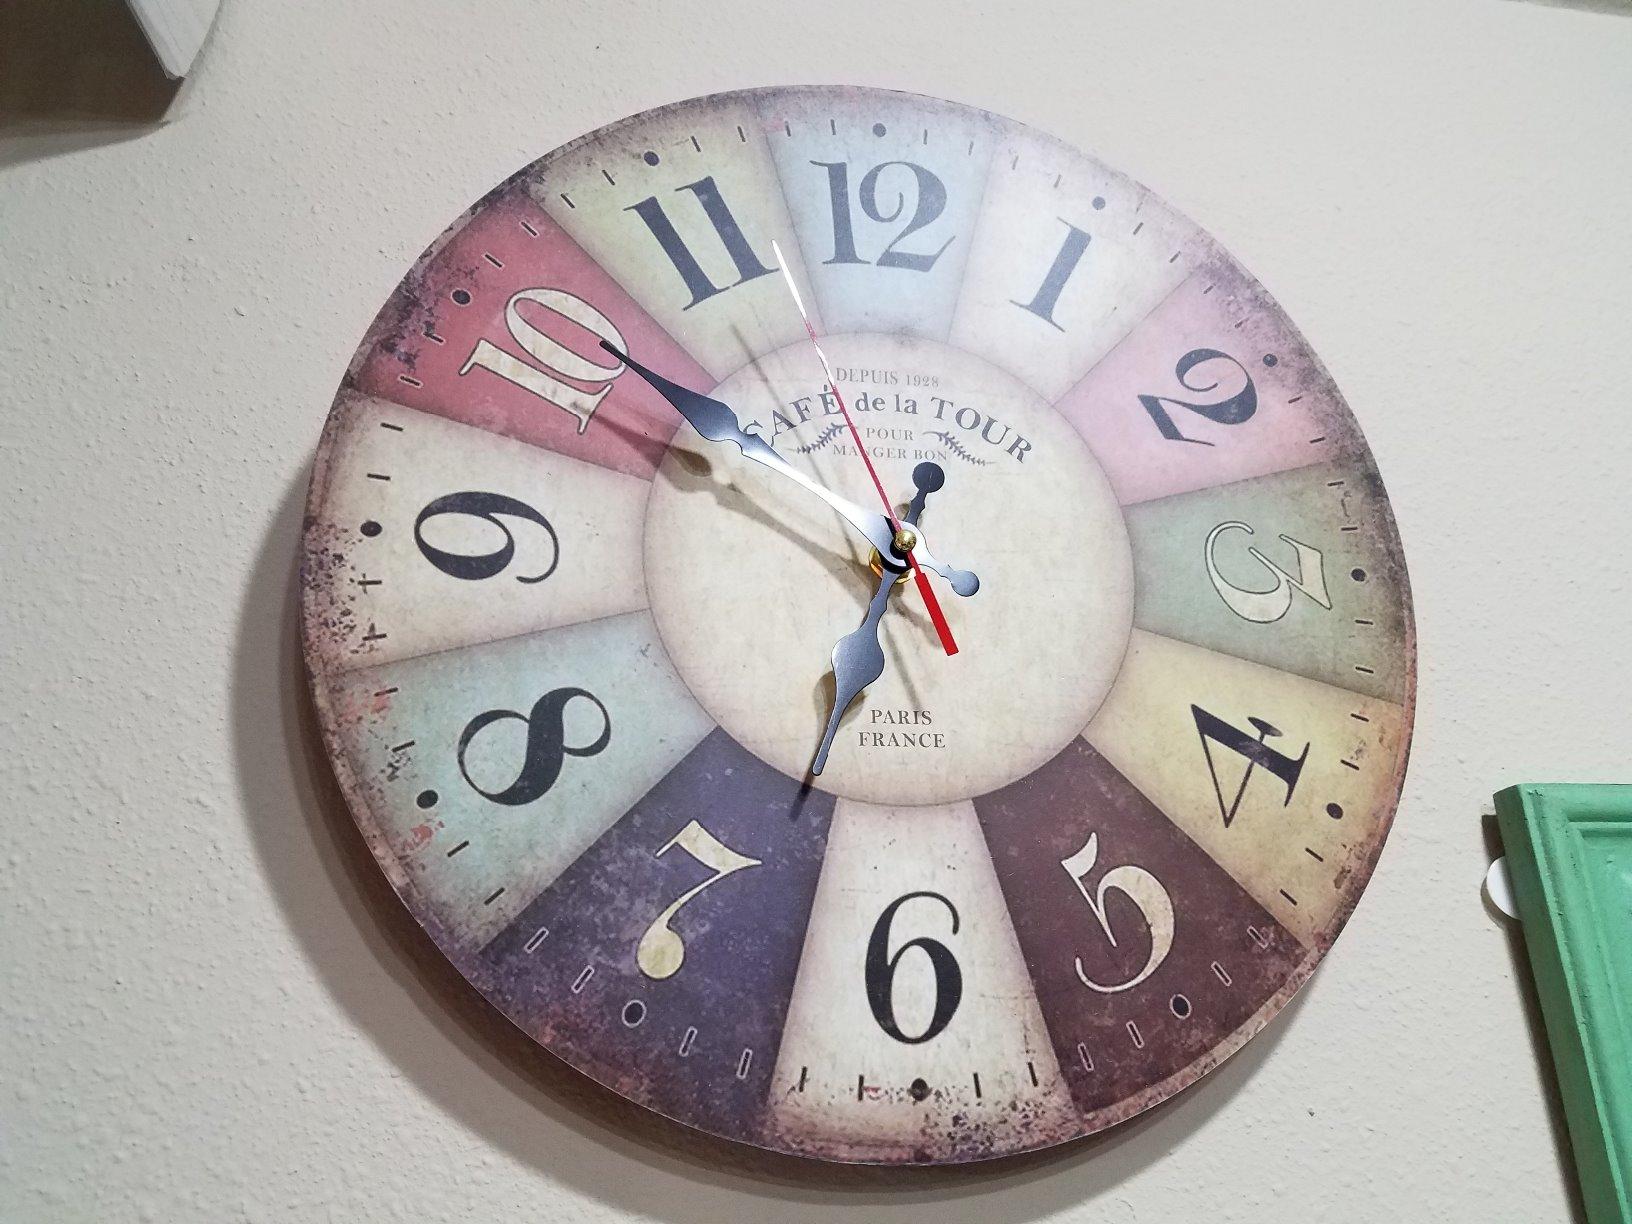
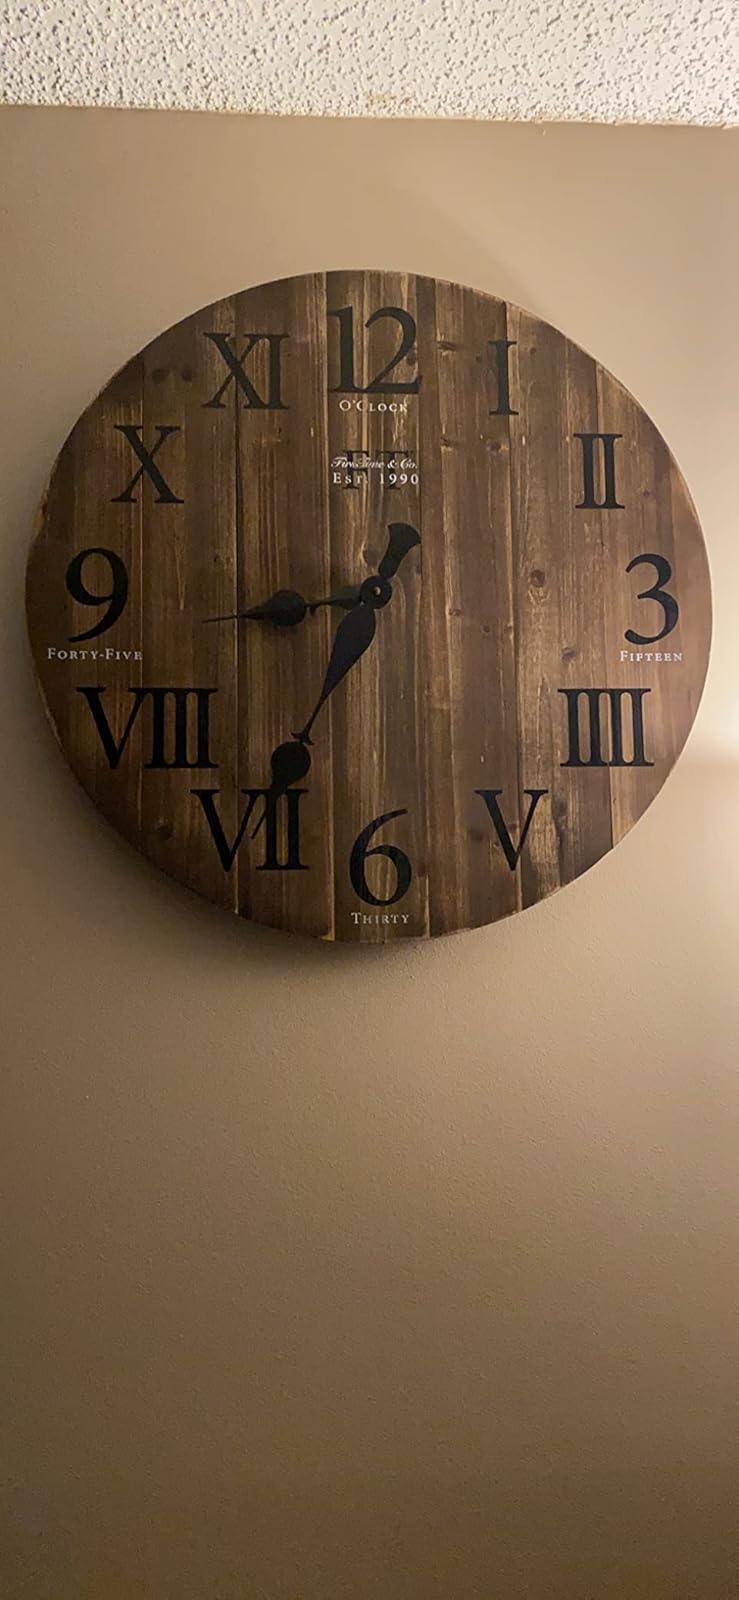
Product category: clock
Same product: no